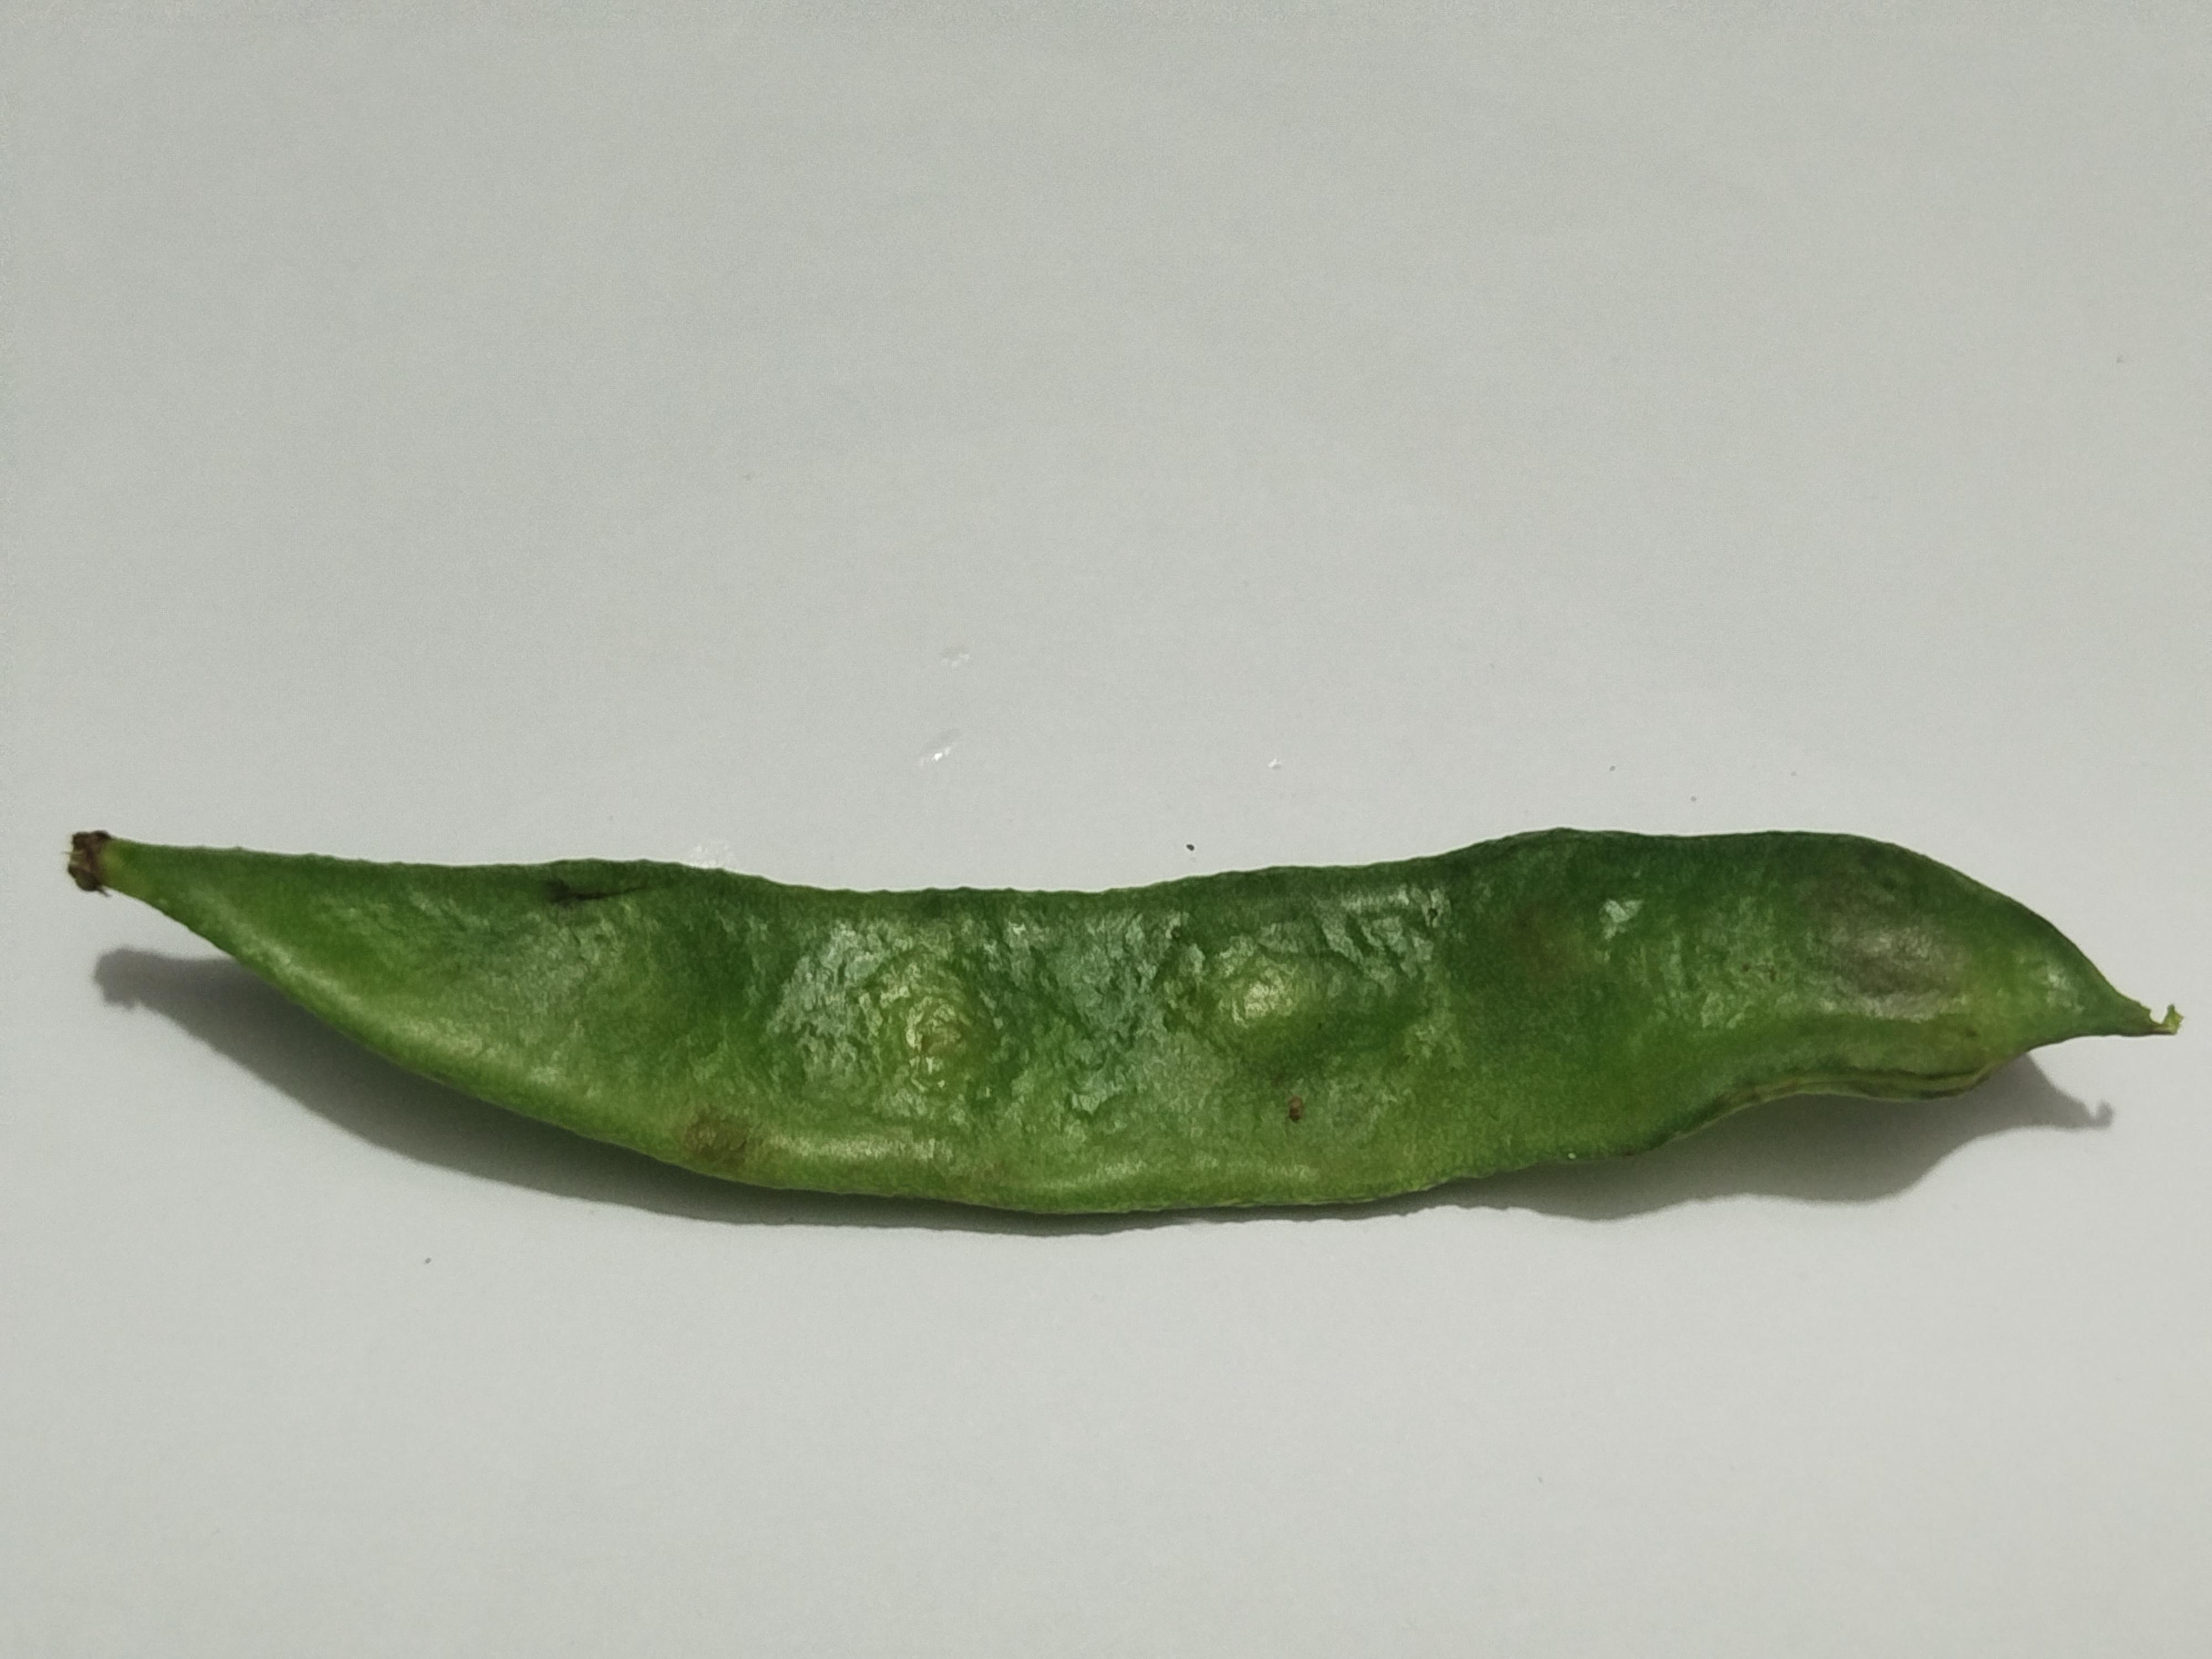
Label: Bean